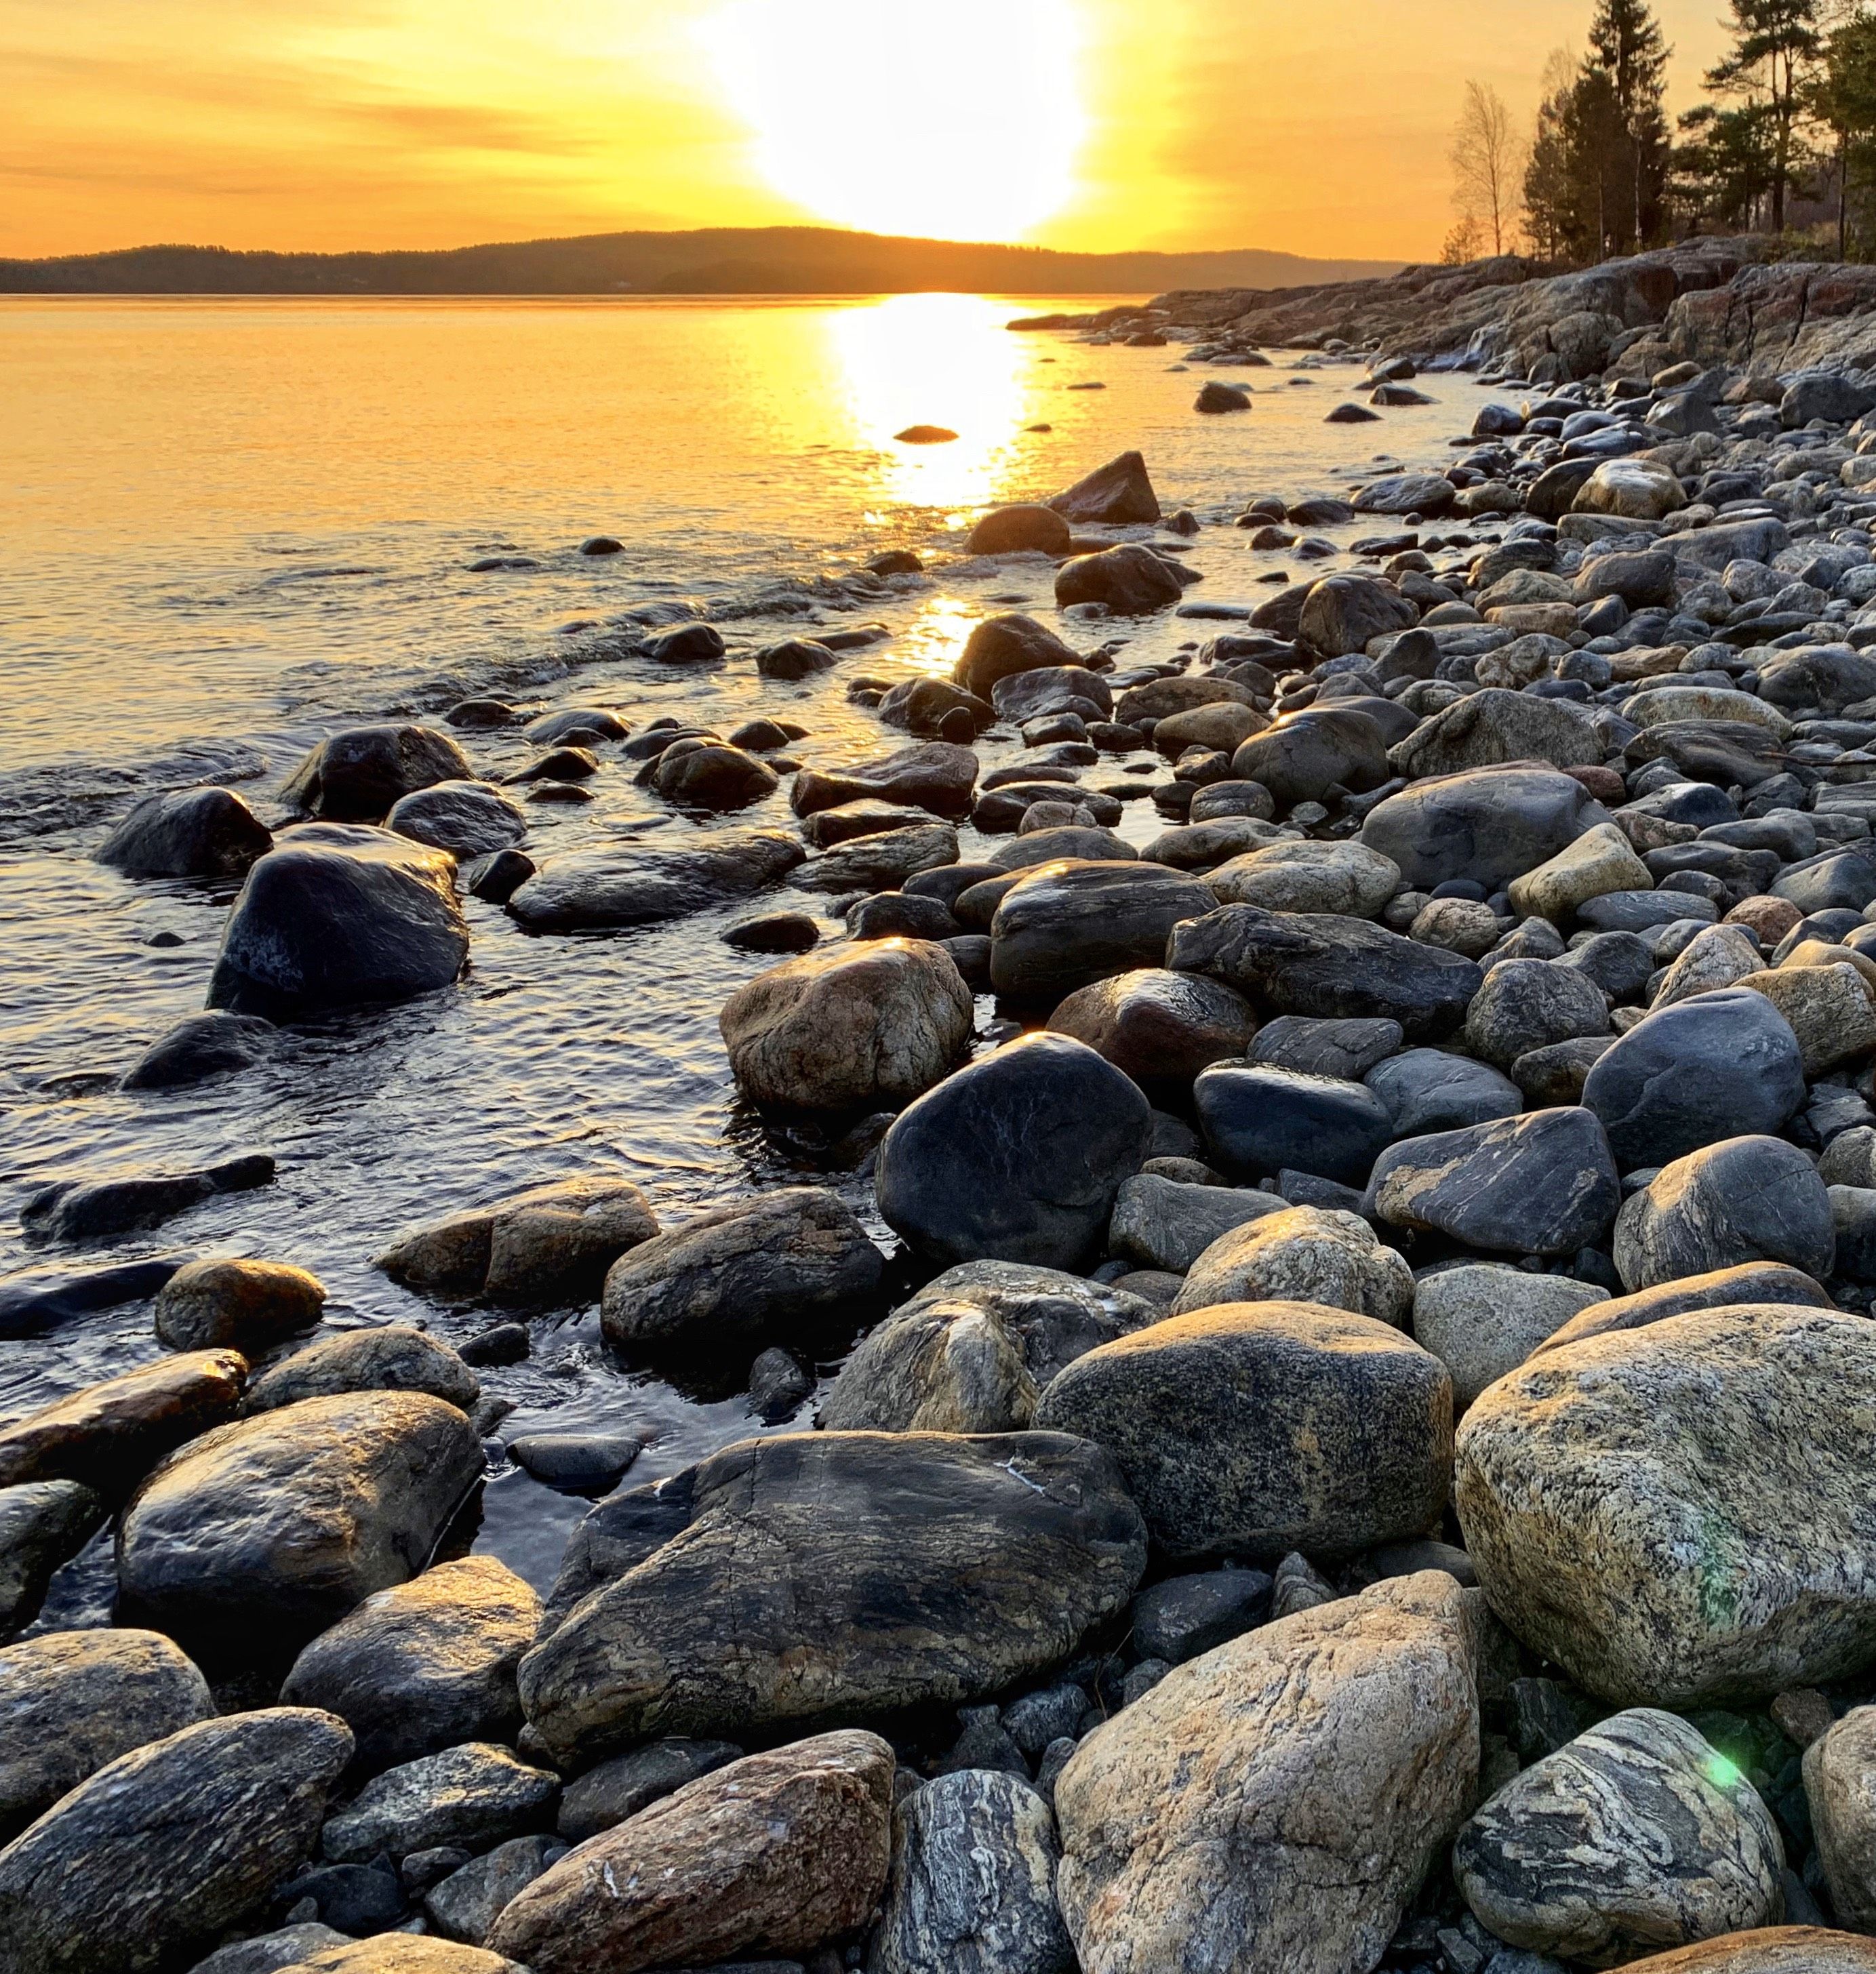
Rocky beach in sunset
Rocky beach with trees in it, and the sea appears also with sunlight, mountains, and the sky in the background in sunset light.
A portrait photo captured from a point-of-view angle of a rocky beach in sunset light with a multicolor color palette for the scene. The scene has a calm and relieved atmosphere.
Labels: Rock, Pebble, Nature, Outdoors, Sky, Sea, Water, Scenery, Beach, Coast, Shoreline, Rubble, Sunrise, Landscape, Sunlight, Rocks, Trees, mountains
Camera: Apple iPhone XS Max
Lens: iPhone XS Max back dual camera 4.25mm f/1.8
Aperture: F1.8
Exposure: 1/315 sec
ISO: 25
Focal length: 4.25